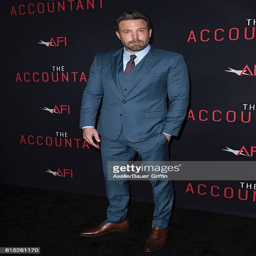
actor arrives at the premiere of film